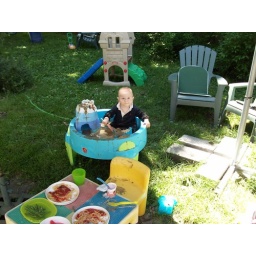
Duncan in his new water table